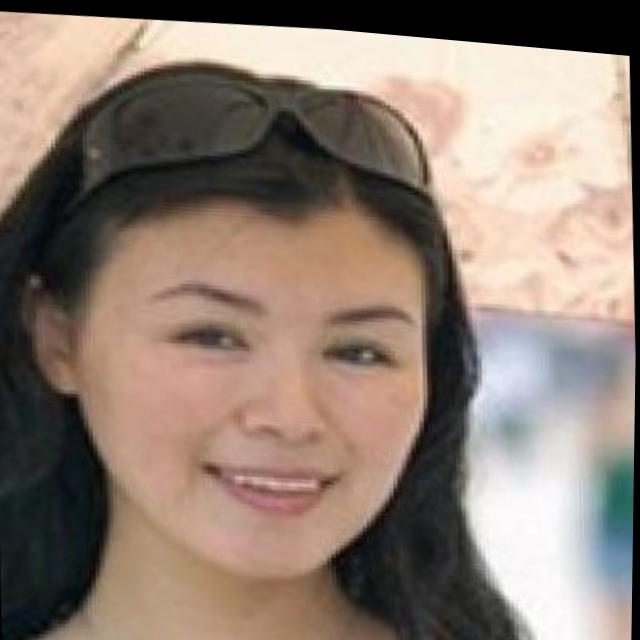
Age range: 21-44